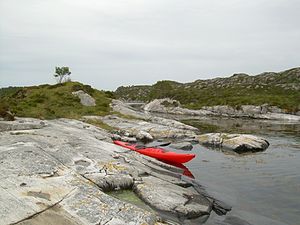
Byrknesøyna / Natur, friluftsliv, kultur og erhvervsliv
Kajaksejlads vest for Byrknesøyna. Foto: Gunnar Buvik
Byrknesøyna er en ø ca. 80 kilometer nord for Bergen, i Gulen kommune i Vestland fylke i Norge. Den ligger mellem fjordene Sognesjøen og Fensfjorden, vest for øen Mjømna, omkring 13 km sydvest for kmmunens administrationsby Eivindvik Her ligger landsbyen Byrknes med 265 indbyggere.